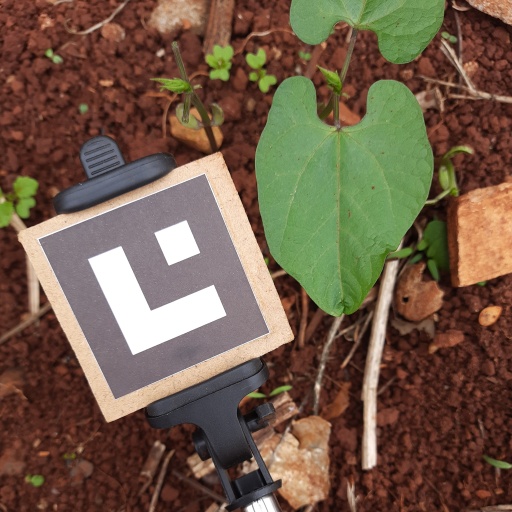
Observations: wavy surface, no eating holes, with soild dust, under shade